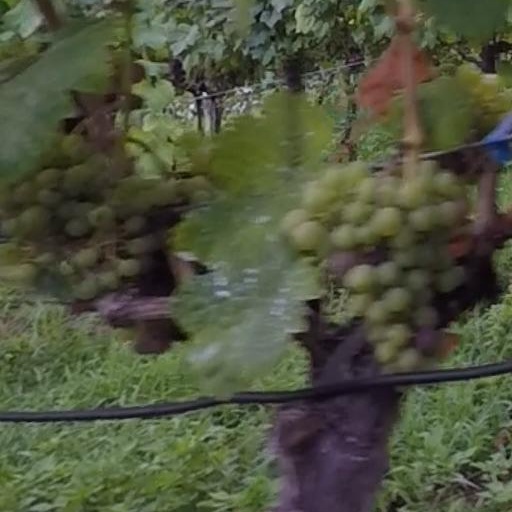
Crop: grape